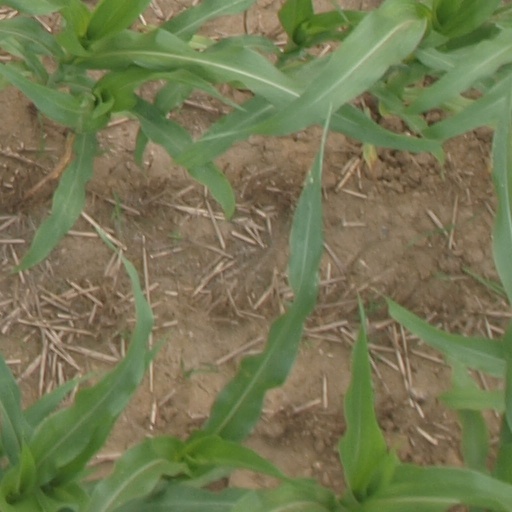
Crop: maize; corn